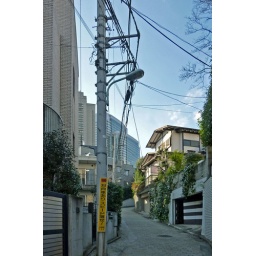
Side street somewhere near Ebisu, with little houses climbing up to office towers. &amp;quot;Polycentric&amp;quot; is an understatement.